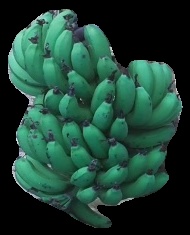
Variety: pachbale
Grade: grade3